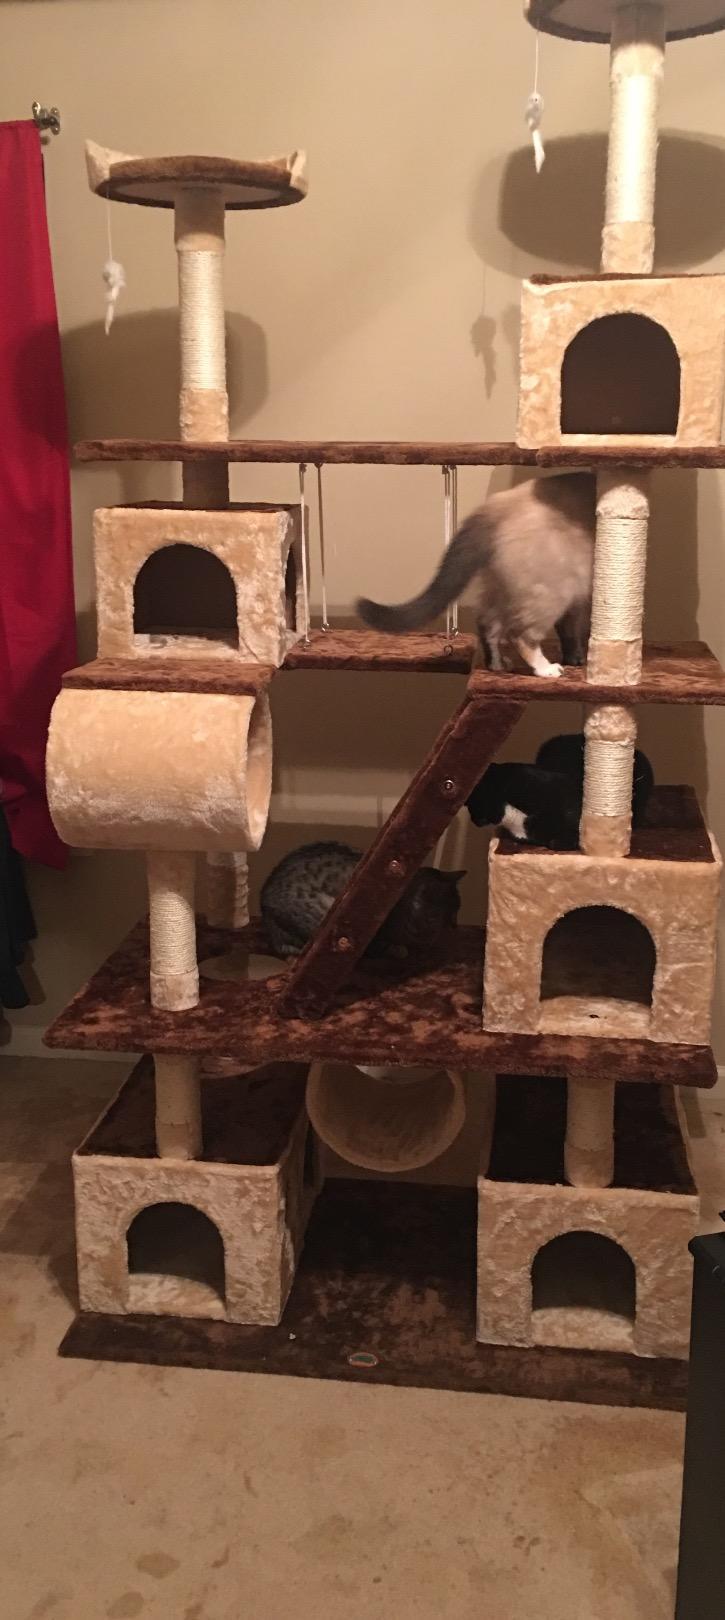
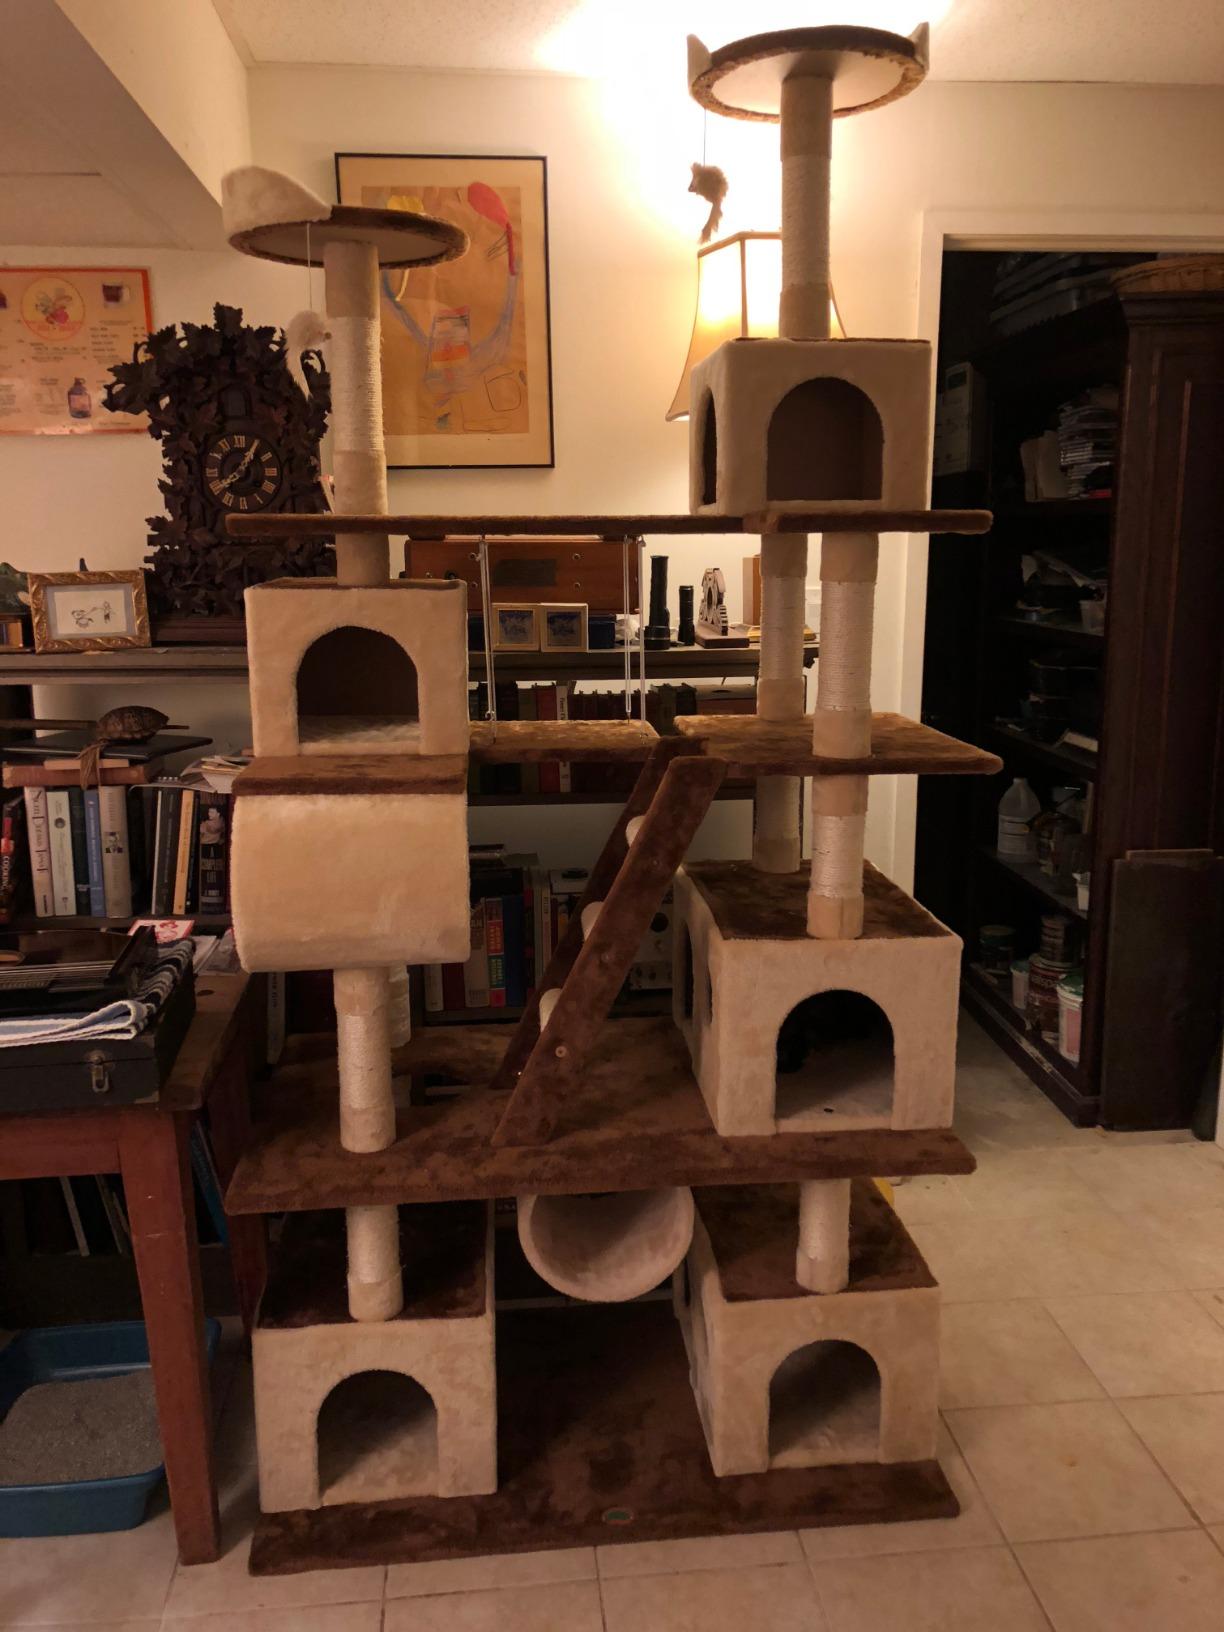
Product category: items_cat tree
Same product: yes